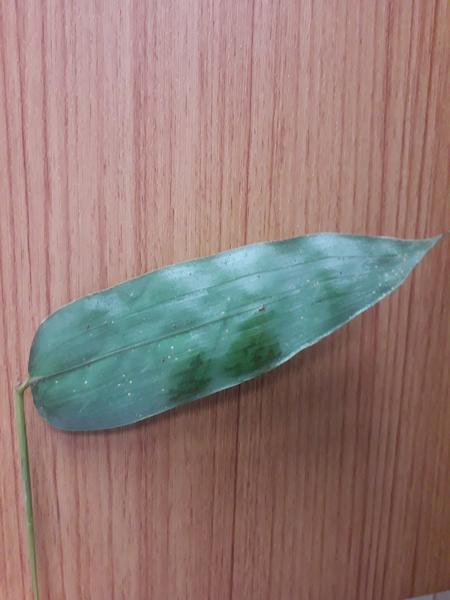
Plant: Bamboo